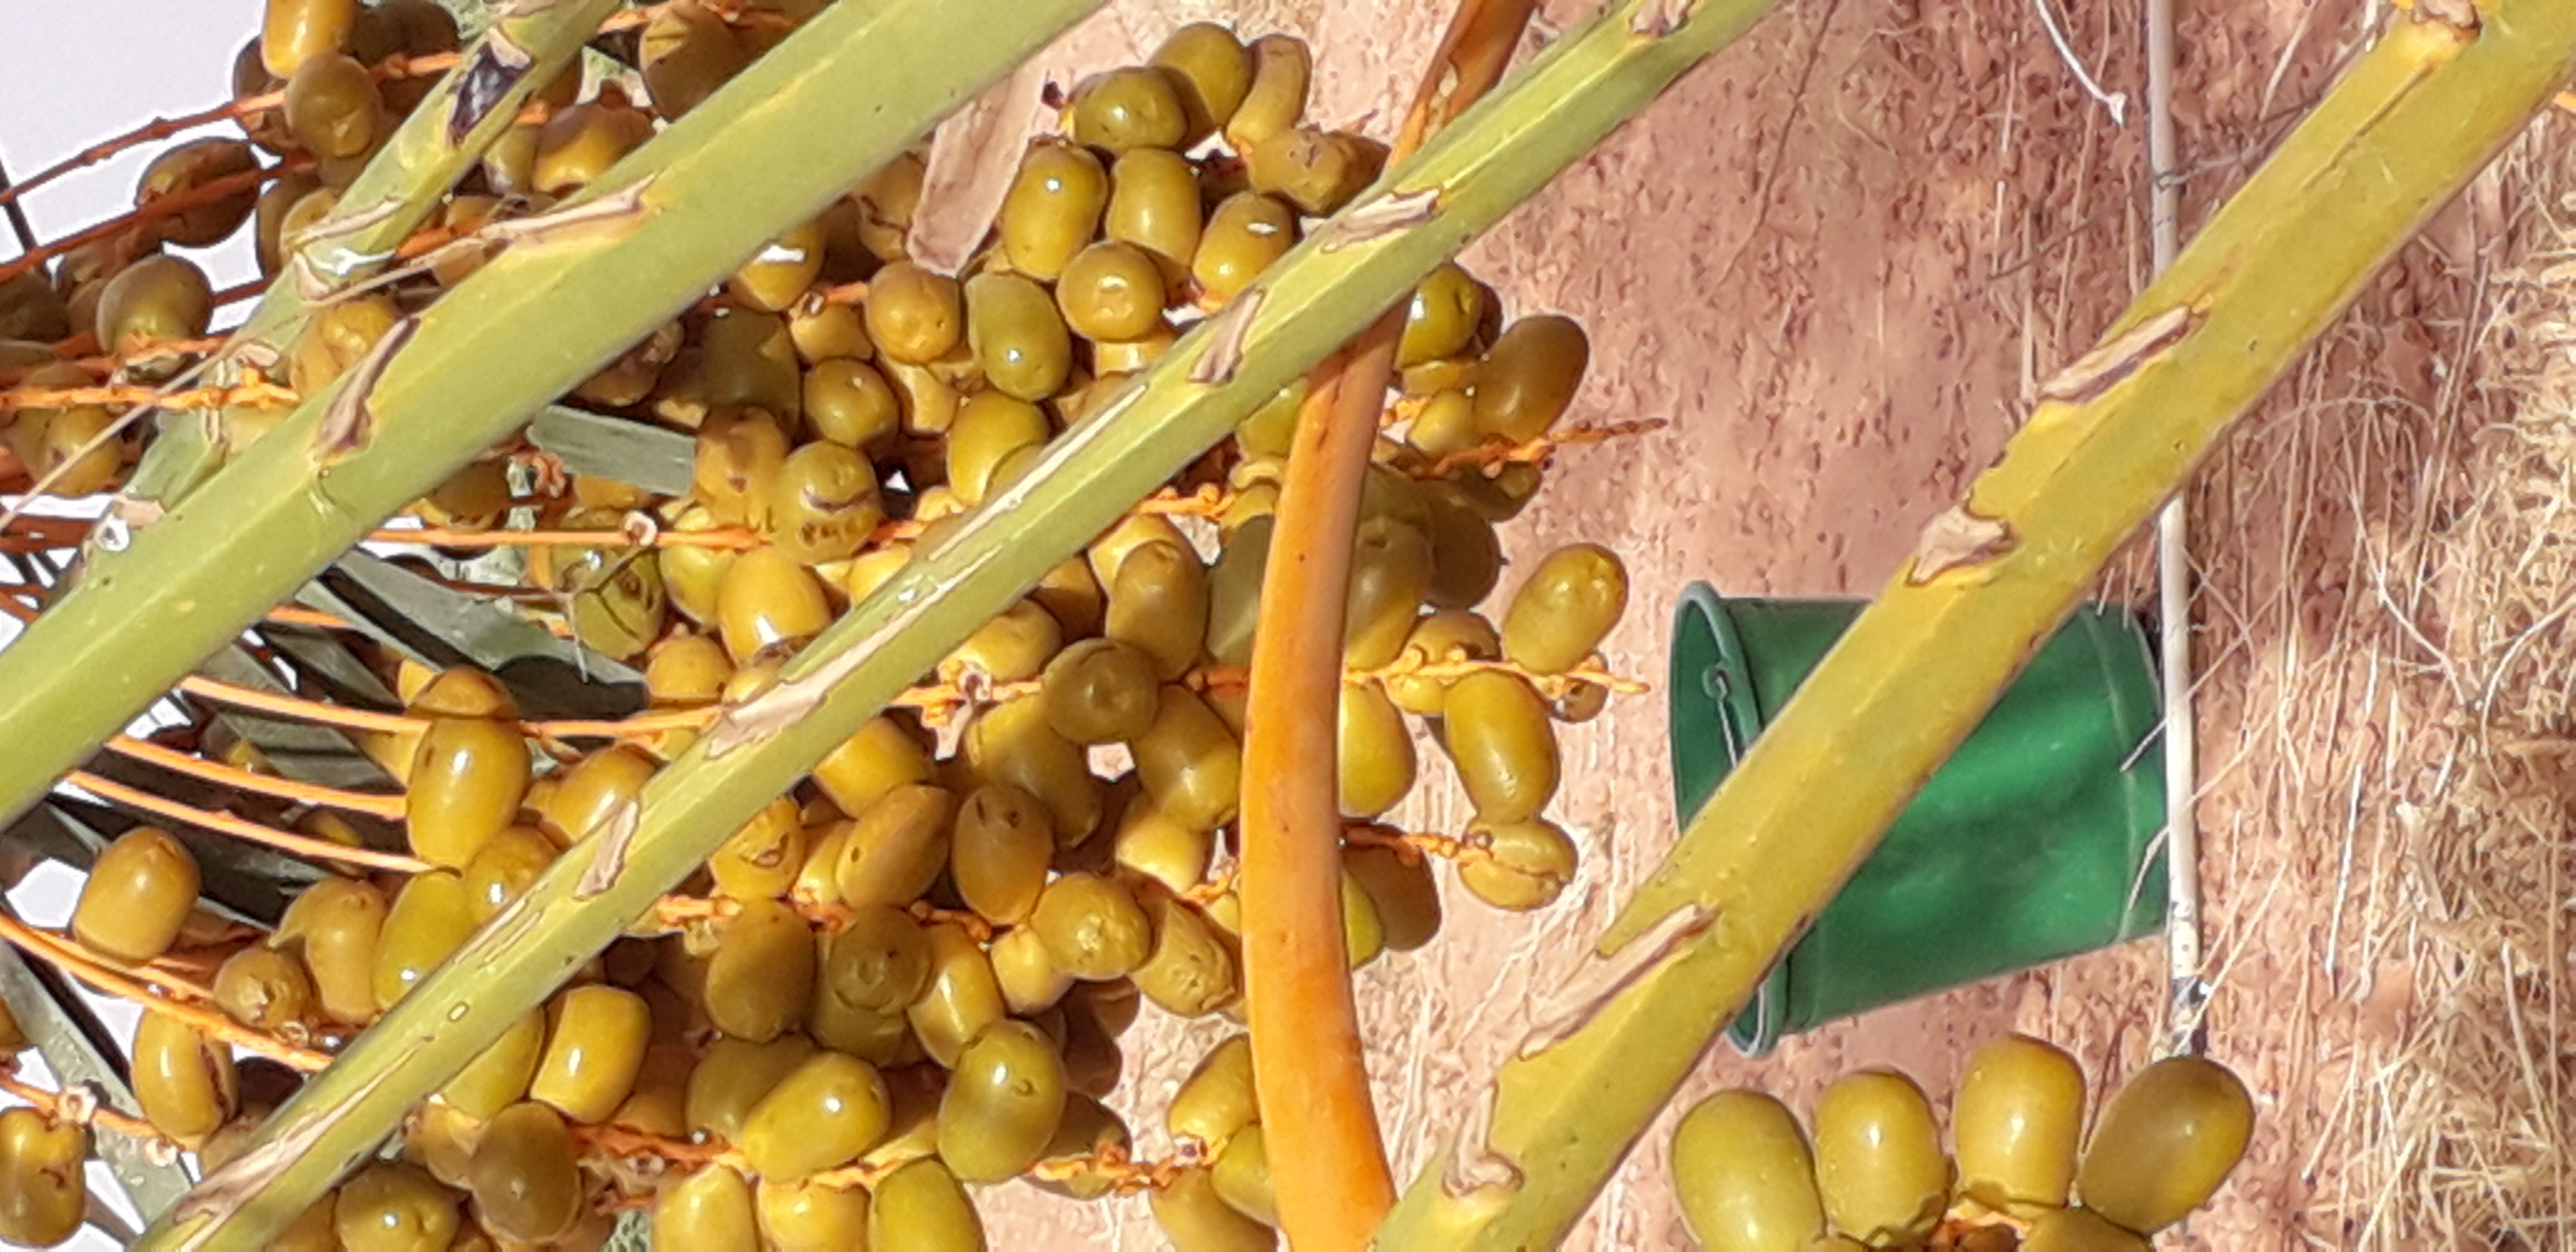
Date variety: Boufagous